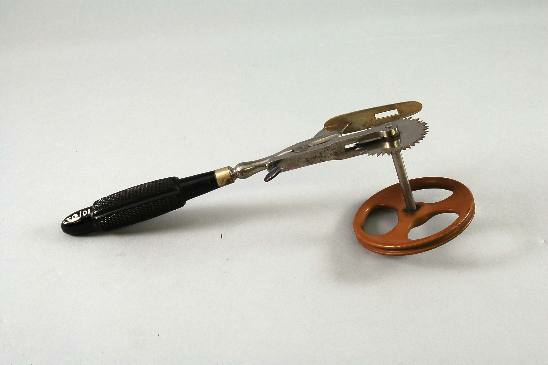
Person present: No